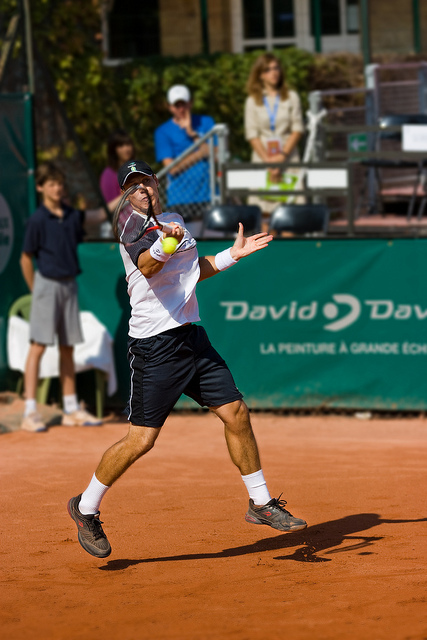
người đàn ông áo trắng đang chơi tennis trên sân